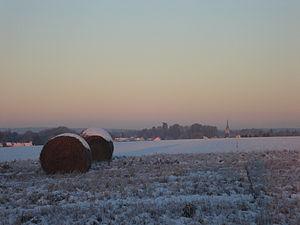
Senonches est une commune française située dans le département d'Eure-et-Loir en région Centre-Val de Loire.